Rhianna Pratchett

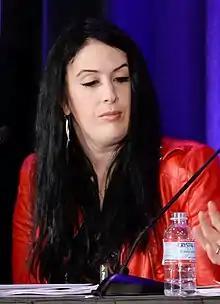
Pratchett at the 2016 Game Developers Conference

Rhianna Pratchett (born 30 December 1976) is an English video game writer and journalist. She has worked on "Heavenly Sword" (2007), "Overlord" (2007), "Mirror's Edge" (2008) and "Tomb Raider" (2013) and its follow up, "Rise of the Tomb Raider" (2015), among others. She is the daughter of fantasy writer Terry Pratchett.